Harry Partch

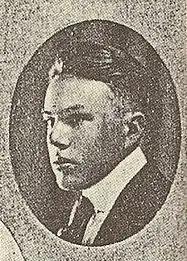
Partch in 1919

The family moved to Los Angeles in 1919 following the death of Partch's father. There, his mother was killed in a trolley accident in 1920. He enrolled in the University of Southern California's School of Music in 1920, but was dissatisfied with his teachers and left after the summer of 1922. He moved to San Francisco and studied books on music in the libraries there and continued to compose. In 1923 he came to reject the standard twelve-tone equal temperament of Western concert music when he discovered a translation of Hermann von Helmholtz's "Sensations of Tone". The book pointed Partch towards just intonation as an acoustic basis for his music. Around this time, while working as an usher for the Los Angeles Philharmonic, he had a romantic relationship with the actor Ramon Novarro, then known by his birth name Ramón Samaniego; Samaniego broke off the affair when he started to become successful in his acting career.